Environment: lab
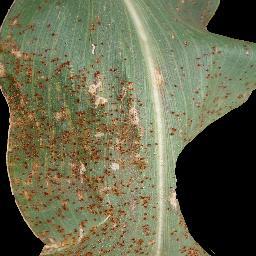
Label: common_rust